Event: Nepal Earthquake
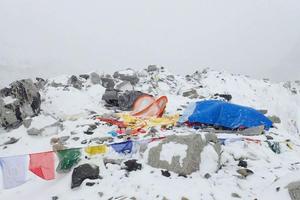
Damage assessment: damage